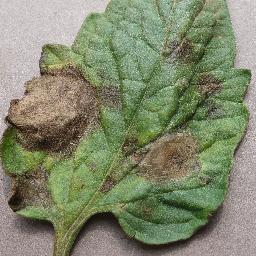
Label: Tomato___Late_blight